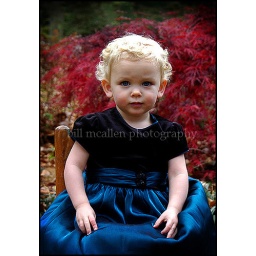
formal outdoor portrait of a young girl in a fancy dress